Merseburg Cathedral

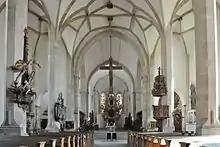
View of the interior along the nave towards the high altar

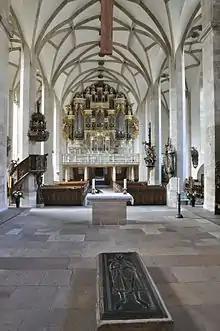
View of the interior with the organ in the back and the tomb of Rudolf of Rheinfelden in front

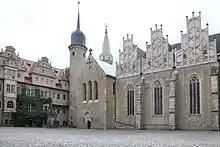
Eastern towers, northern façade and part of the "Schloss" (on the left)

Around the middle of the 12th century the western towers were rebuilt, with late Romanesque octagonal upper levels put on top of the lower quadratic structures. The earlier quarry stone masonry was replaced by worked stones. The shape of the windows was later changed to Gothic style, probably in the second quarter of the 13th century when a new porch (or narthex) was added to the church. This was built circa 1230.